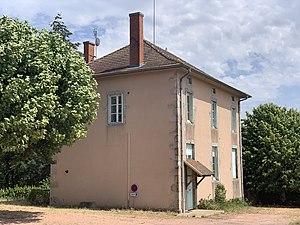
Mairie de Chiddes, Saône-et-Loire.
Chiddes est une commune française située dans le département de Saône-et-Loire en région Bourgogne-Franche-Comté.